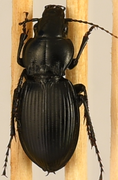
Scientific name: Cyclotrachelus torvus
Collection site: Northern Great Plains Research Laboratory NEON (NOGP), plot NOGP_007